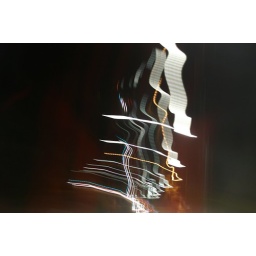
Interessante Effekte, wenn man beim fahren fotografiert - taking a picture while sitting in a car